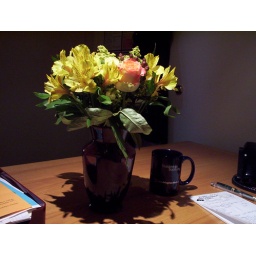
A bouquet of flowers in my old office.